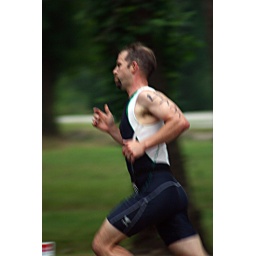
June 1st LR Sprint TRI with the swim in the ski lake and the bike and run on the NLR River trail